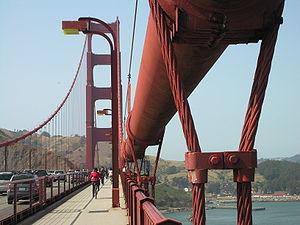
Le pont du Golden Gate est un pont suspendu américain situé dans l'État de Californie, traversant le Golden Gate, détroit par lequel la baie de San Francisco débouche dans l’océan Pacifique. Il permet ainsi de relier la ville de San Francisco, située à la pointe nord de la péninsule de San Francisco, à la ville de Sausalito, située à la pointe sud de la péninsule du comté de Marin. Financée par la Work Projects Administration, sa construction, qui se heurte à de nombreuses difficultés, débute en 1933 et s’étale sur une durée de quatre ans, pour s’achever en 1937.